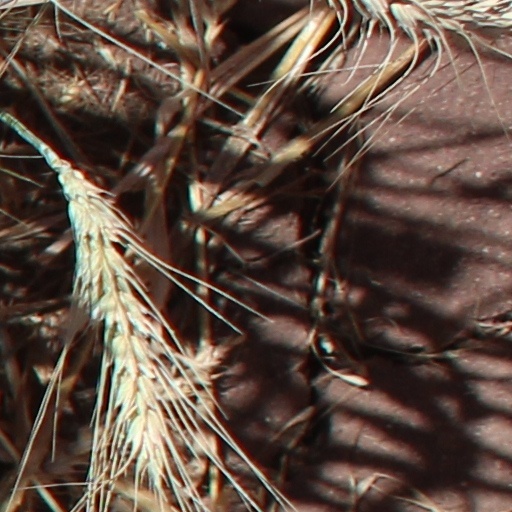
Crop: wheat